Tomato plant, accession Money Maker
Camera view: tilt-top (135 deg); turntable rotation: 150 degrees
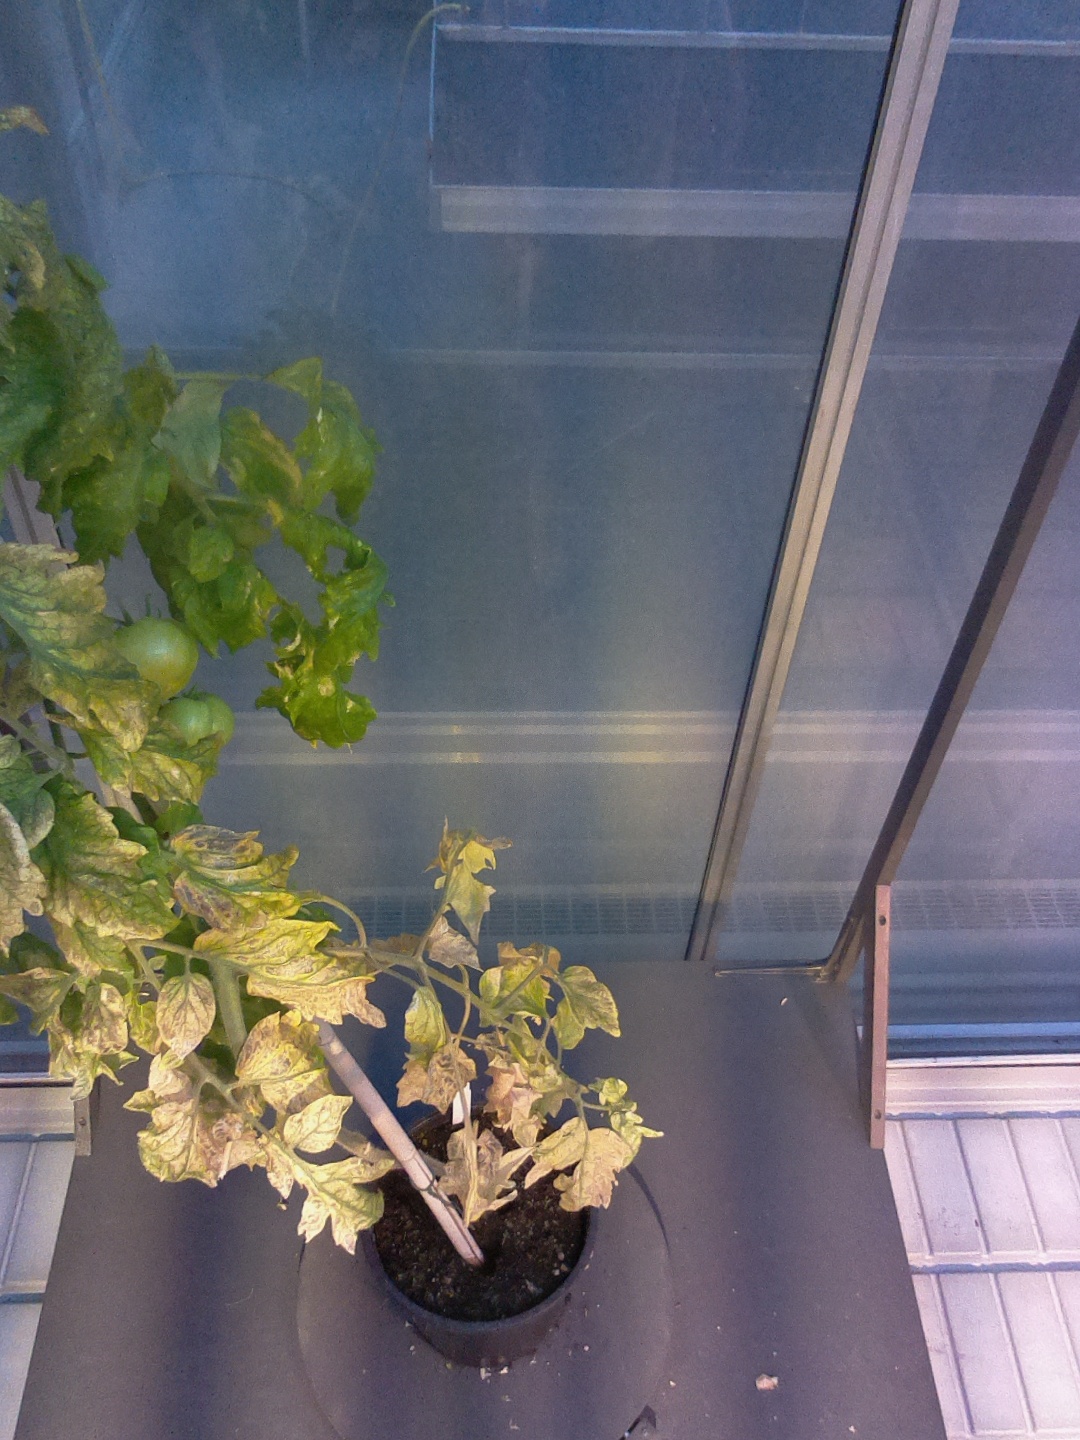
BBCH growth stage 80: fruits start showing typical ripe color (orange -> red)